Grotesque (Fear the Walking Dead)

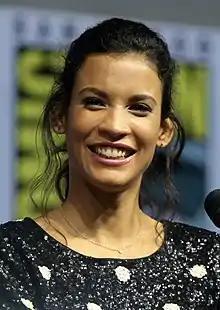
Danay Garcia made her first appearance as Luciana Galvez in this episode.

"Grotesque" received mostly positive reviews from critics. On Rotten Tomatoes, it garnered an 87% rating, with an average score of 7.17/10 based on 15 reviews. The site consensus reads, " "Grotesque" periodically meanders, but it doesn't dim the tension of a key character's journey in the series' first solo arc episode."